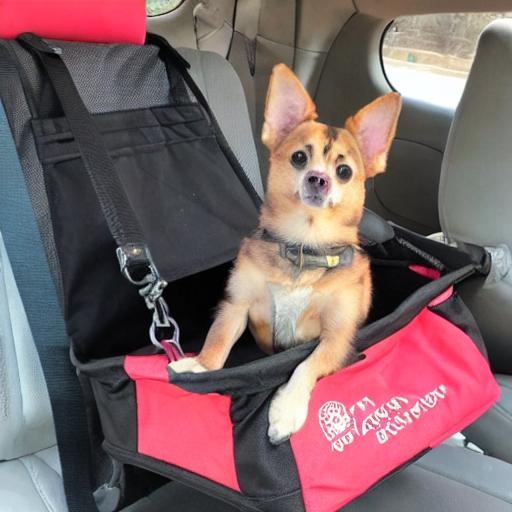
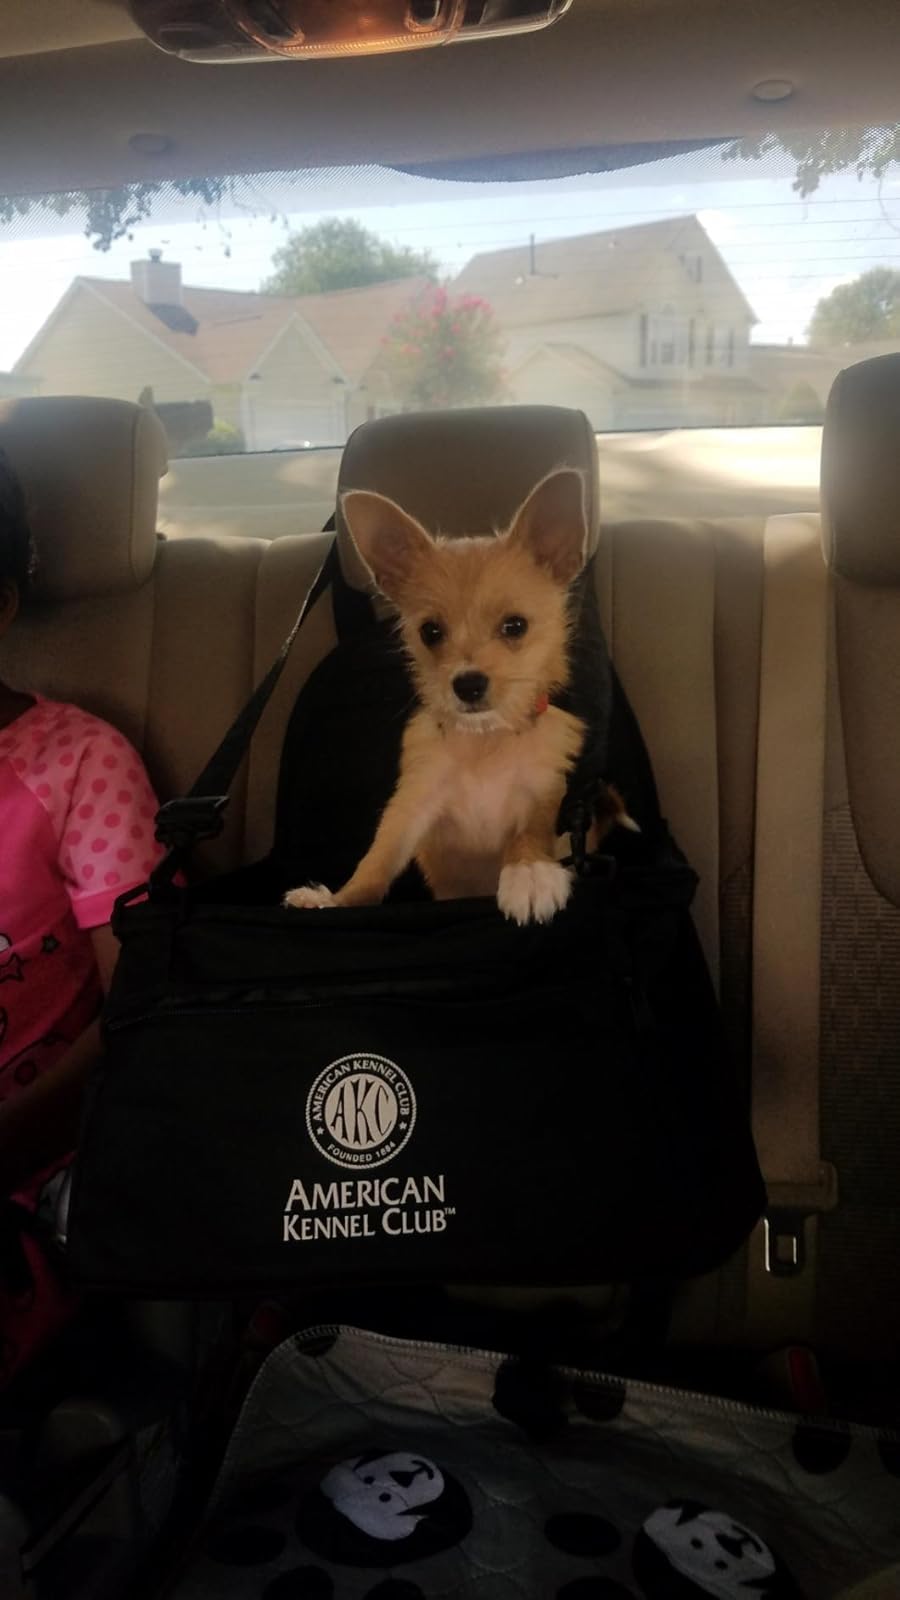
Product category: items_kennel
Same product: no